Dennis Schröder

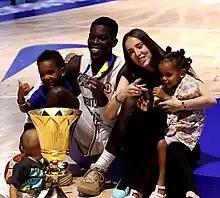
Schröder and his family

Schröder became known earlier in his career for his "signature" patch of bleached blonde hair which he adopted upon leaving Germany for the United States. It came at the suggestion of his mother who thought it would help people to recognize him in public.